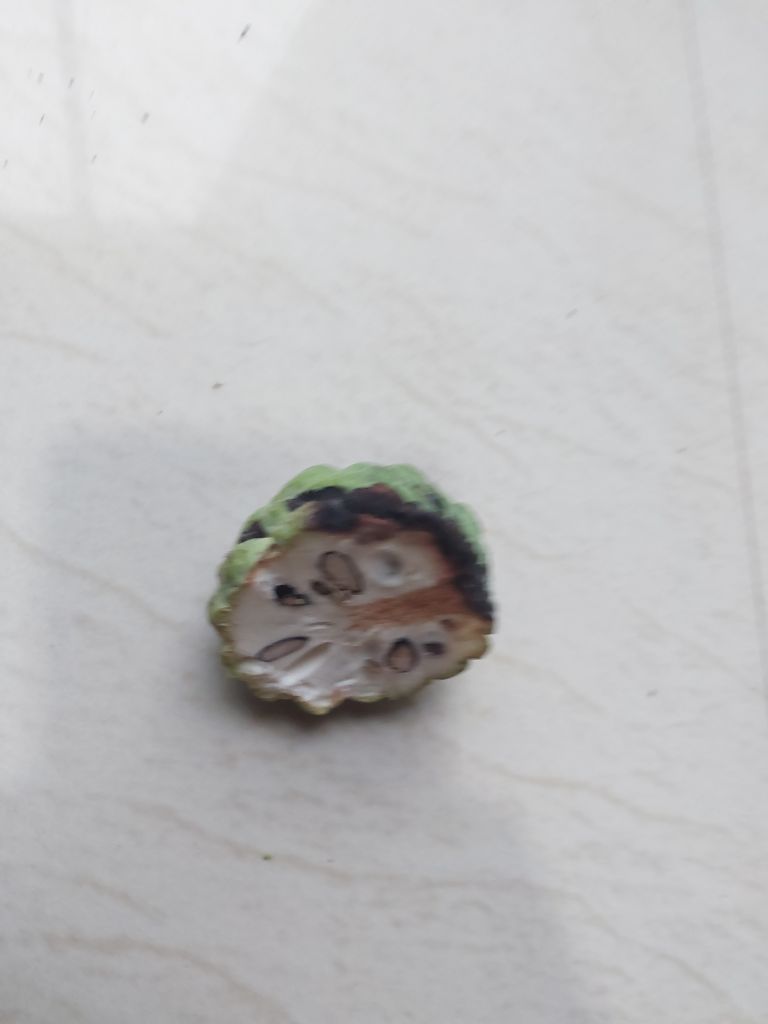
Disease label: Diplodia Rot